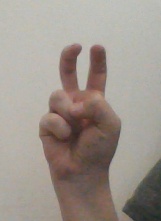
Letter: toot